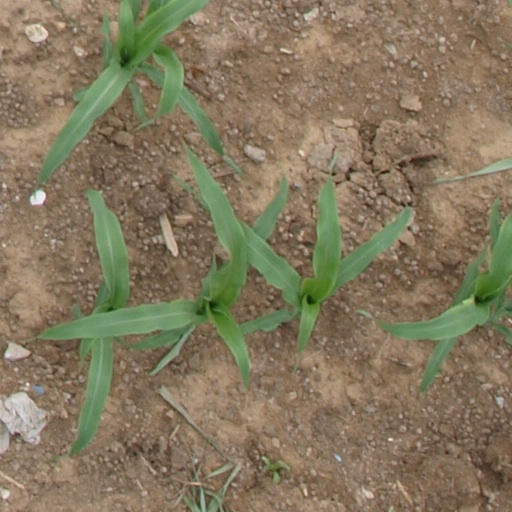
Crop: maize; corn